Topical stamp collecting

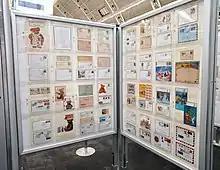
Teddy and his Friends topical stamp display at London 2022 International Stamp Exhibition

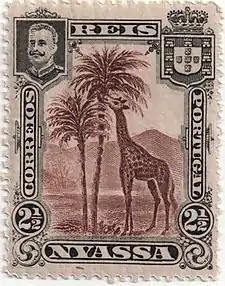
This 2 real value from the 1901 Nyassa Company stamp issue was the first stamp ever printed to feature a giraffe.

Stamps with an anarchist theme were issued during the Spanish Civil War by the Confederación Nacional del Trabajo.